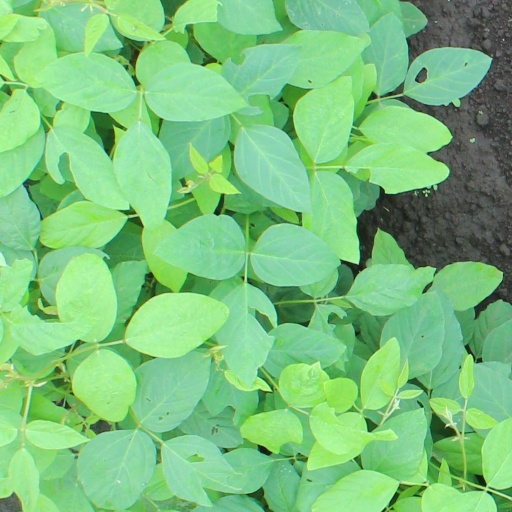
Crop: soybean